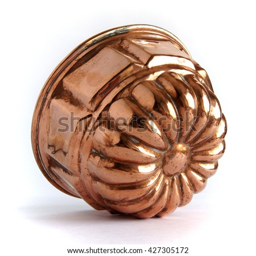
photo shows the old baking dish with shadows